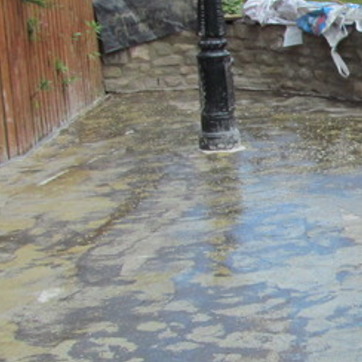
Material: water